Dendrite (crystal)

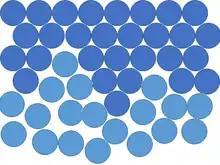
A simplified diagram for a rough solid-liquid interface at the atomic level.

The first dendritic patterns were discovered in palaeontology and are often mistaken for fossils because of their appearance. The first theory for the creation of these patterns was published by Nash and Glicksman in 1974, they used a very mathematical method and derived a non-linear integro-differential equation for a classical needle growth. However they only found an inaccurate numerical solution close to the tip of the needle and they found that under a given growth condition, the tip velocity has a unique maximum value. This became known as the maximum velocity principle (MVP) but was ruled out by Glicksman and Nash themselves very quickly. In the following two years Glicksman improved the numerical methods used, but did not realise the non-linear integro-differential equation had no mathematical solutions making his results meaningless.